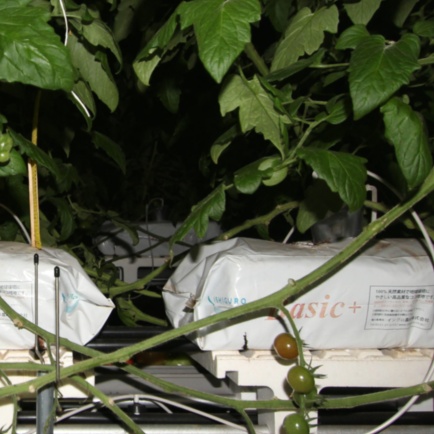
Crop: tomato